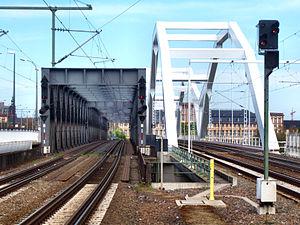
Cette liste contient les ponts présents sur le Rhin et ses bras. Elle est donnée par province néerlandaise, land allemand, département français, canton suisse, land autrichien ou pays depuis l'aval du fleuve vers son amont et précise pour chacun le nom des communes reliées, en commençant par celle située sur la rive gauche.